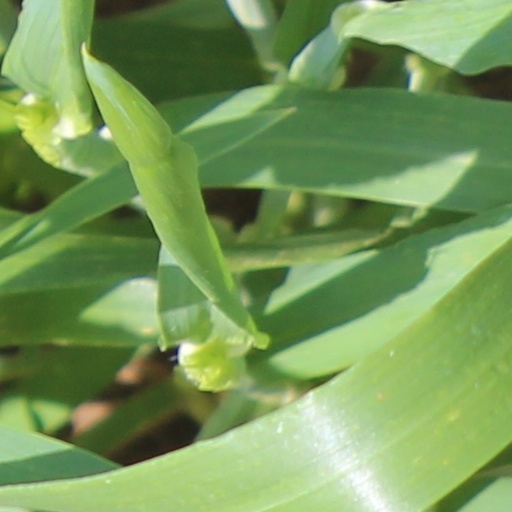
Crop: wheat